Symphony No. 79 (Haydn)

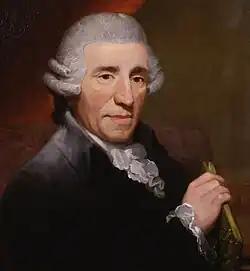
Portrait of Haydn by Thomas Hardy.

Haydn's Symphony No. 79 in F major, was composed in 1784. The symphony is characterized by a strong and joyful opening theme, as well as varied rhythms throughout all four movements, especially in the minuet. The wind section alternates throughout the symphony between doubling the string section and playing independently. Of particular note are a number of long rests, which are characteristic of Haydn.